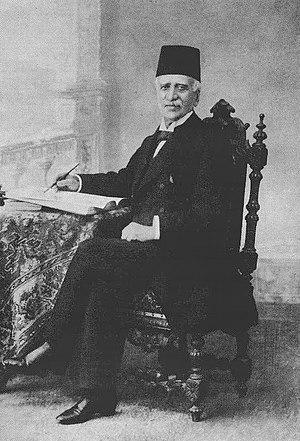
Mirza Melkum Khan est un Iranien d'origine arménienne converti au chiisme qui a été ambassadeur du gouvernement persan à Londres et à Rome. Il a œuvré pour la modernisation et la démocratie en Perse. Il fut un des hommes ayant joué un rôle majeur pour l'instauration de la Constitution iranienne. Pendant son séjour à Londres, il a fondé un hebdomadaire en persan, Qanoun qui a fait paraître 52 numéros. En 1858, avec l'autorisation du chah Nassereddine, il forme la première loge maçonnique d'Iran. Quatre ans plus tard, sur ordre du chah, il met fin aux activités de cette loge. Critique littéraire et journaliste, il avait un style narratoire simple qui se distinguait du style de son époque et qui a permis aux futurs journalistes iraniens de s'exprimer dans un style tout nouveau. Le titre de Nazem-ed-doleh lui fut octroyé.